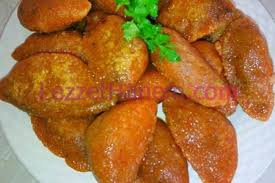
Yemek: icli_kofte